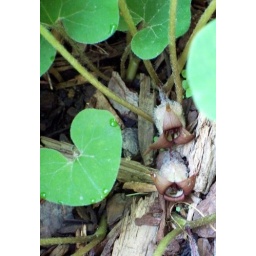
wild ginger flowers lay on the ground below the leaves like mulch